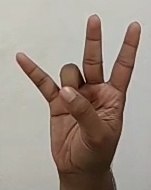
ASL sign: 7